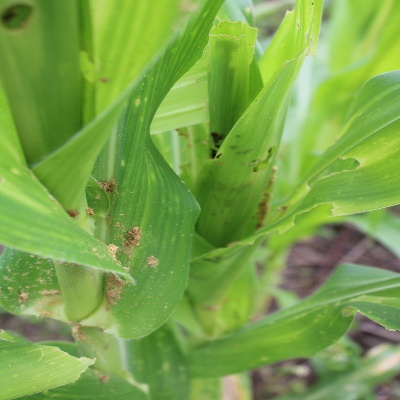
Crop: Maize
Condition: leaf beetle